Taiwanization

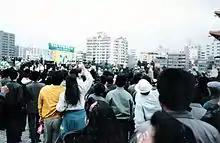
Wild Lily Movement in Taipei.

No one can confirm when the concept of Taiwanization has started. Some say when the first large wave of Han people emigrated from mainland China to Taiwan in the mid-16th century, they must have wanted to maintain some independence from the control of the ruling class in their original hometown. Others say that only when the Kingdom of Tungning, with its capital at Tainan, was built by the Zheng family in 1662, did this concept appear.